Olimpiada Bodiu

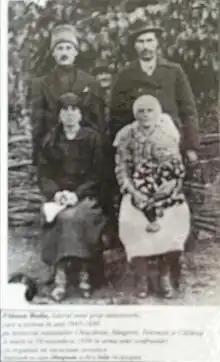
Olimpiada Bodiu and her child

Olimpiada Bodiu (1912–1971) was a Bessarabian activist and member of an anti-communist resistance group in the former Moldavian Soviet Socialist Republic.